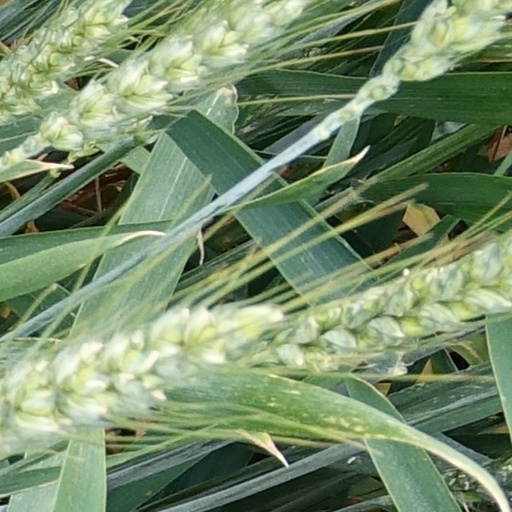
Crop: wheat